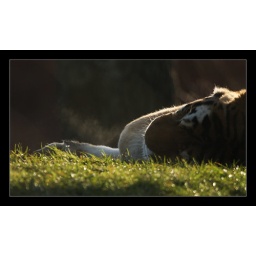
the tigers were sleeping - and due to the chill in the air you can see them snoring, this was amazing!!